Hjördis Schymberg

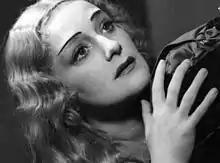
Schymberg in 1942

In 1975 the Unique Opera Records Corporation released on LP the complete live recording of "La traviata" performed at the Swedish Royal Opera on 29 August 1939 with Schymberg as Violetta and Jussi Björling as Alfredo in his last assumption of the role. Excerpts from that recording can still be found in some CD compilations such as "The Jussi Björling Series – Radamès, Alfredo, Roméo" (Bluebell ABCD 103). Other CD recordings featuring Schymberg include: